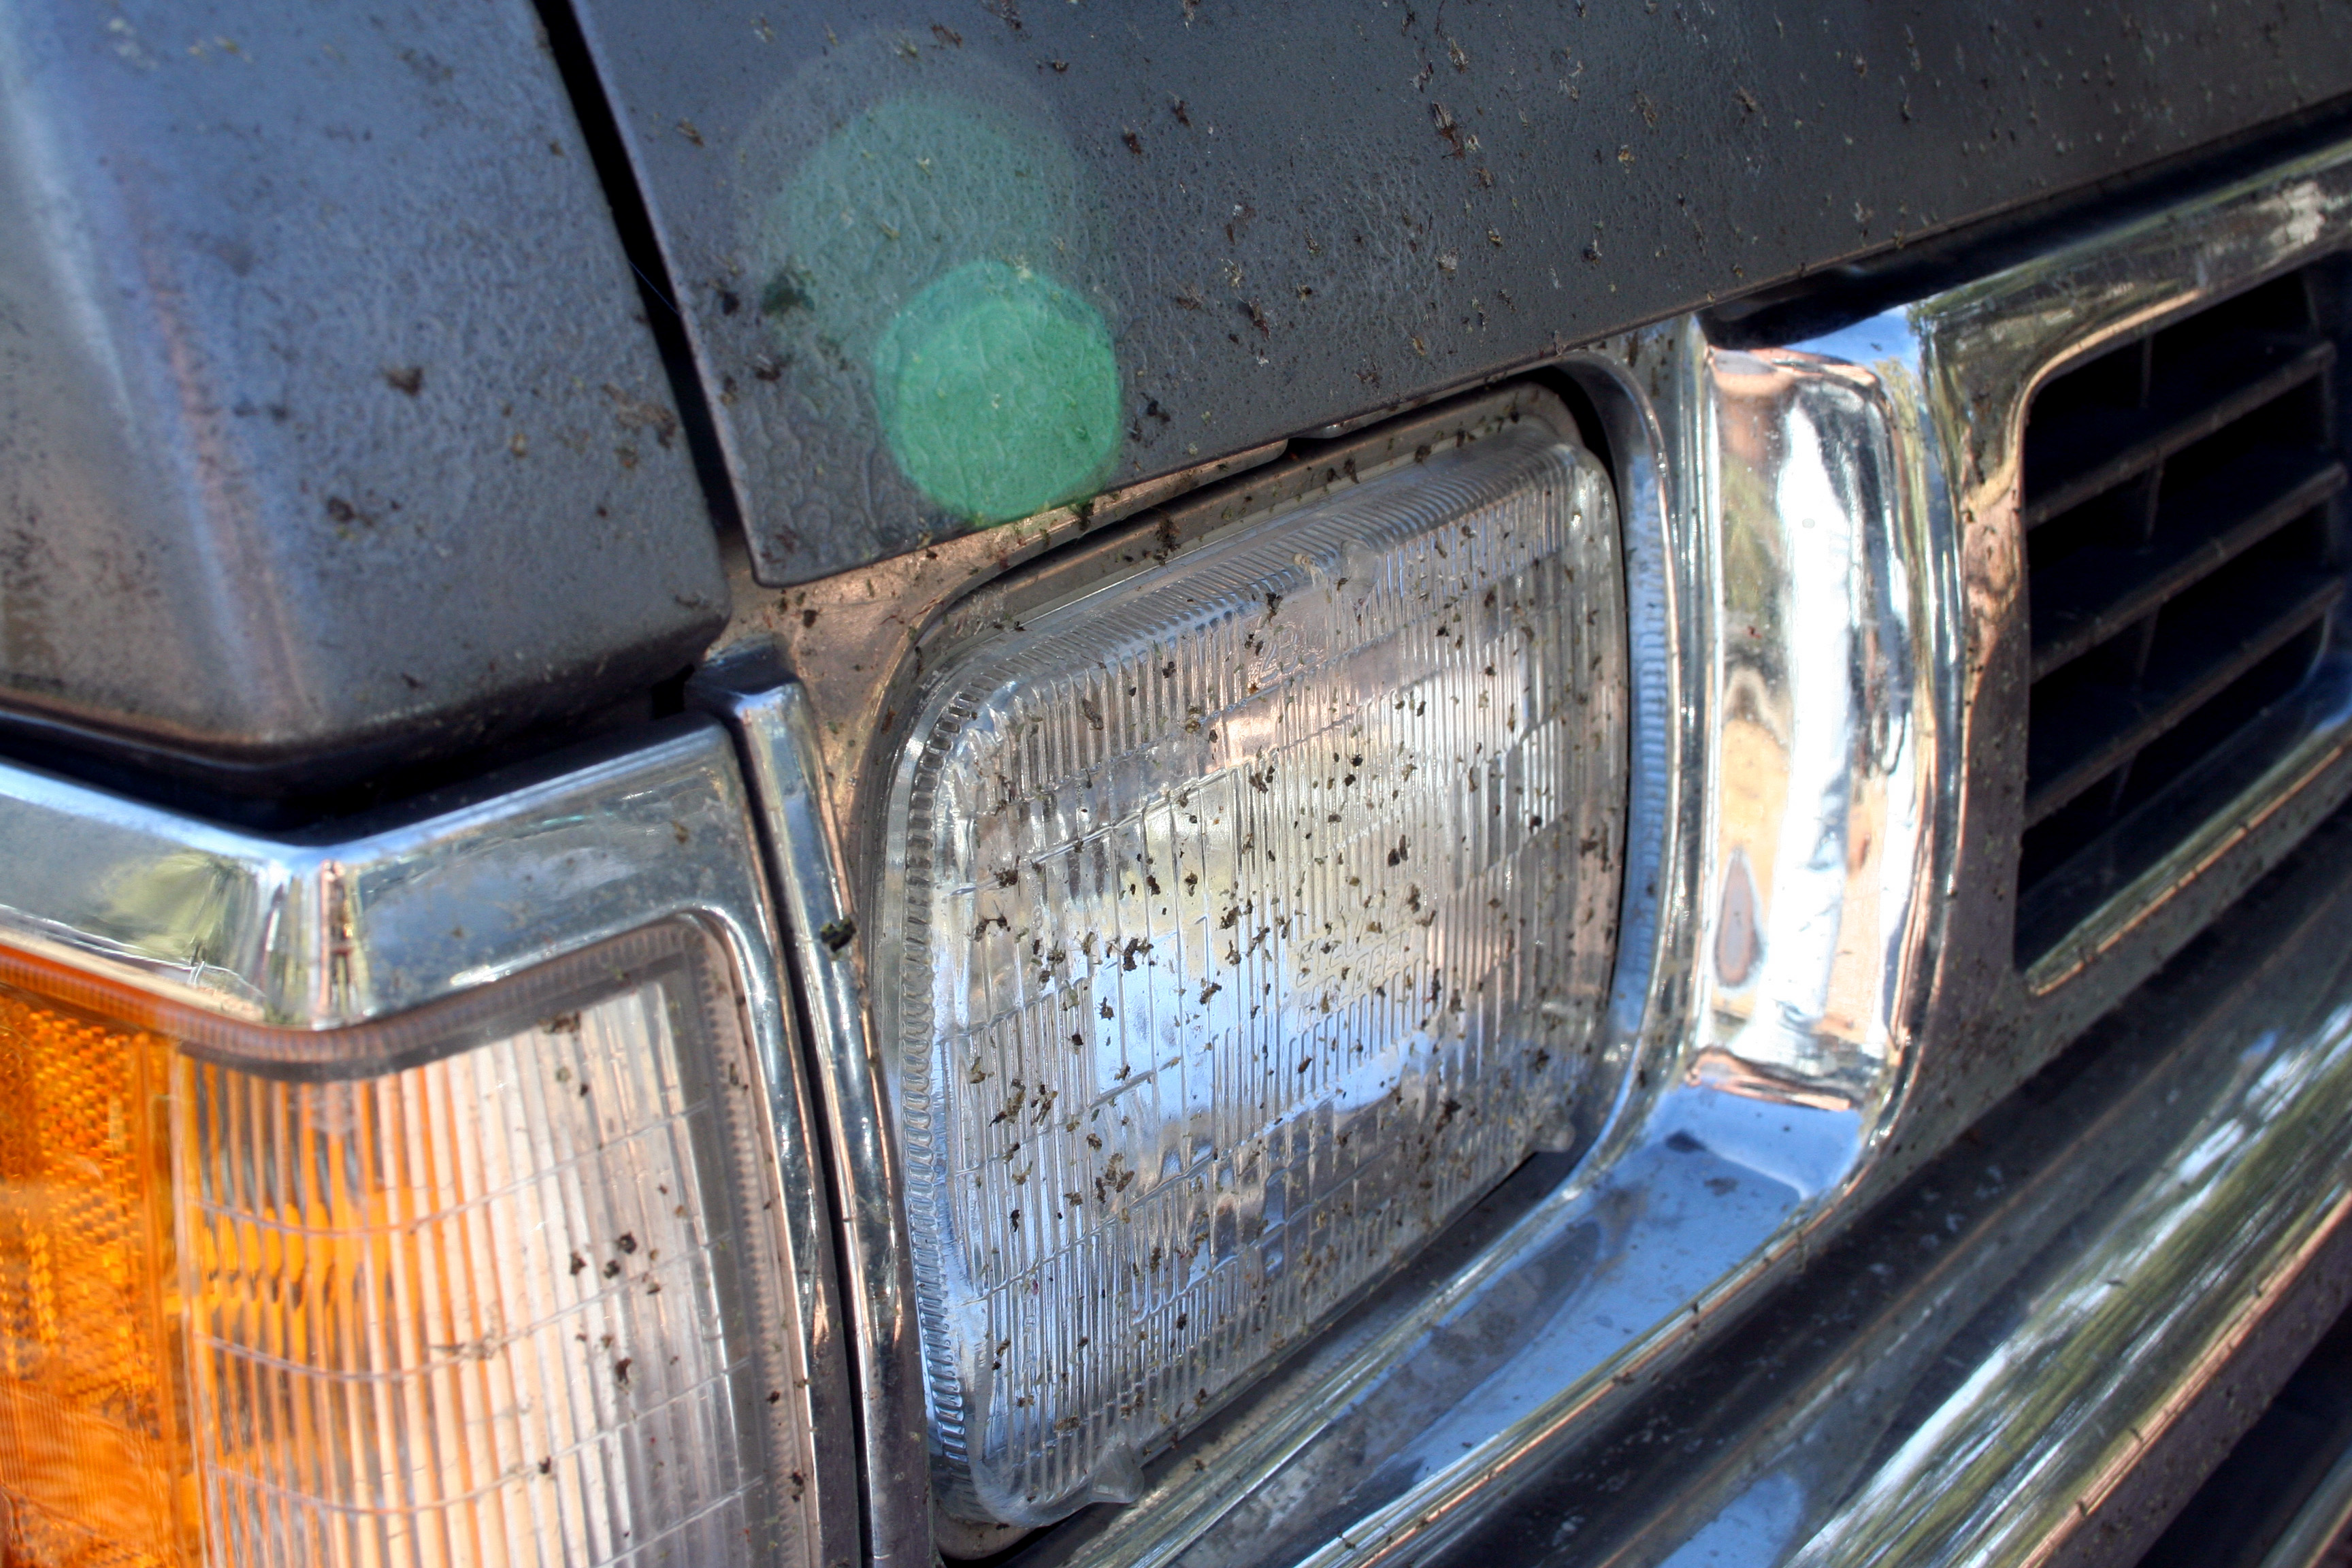
car, wheel, vehicle, grille, bumper, rim, automobile make, automotive exterior, compact car, family car